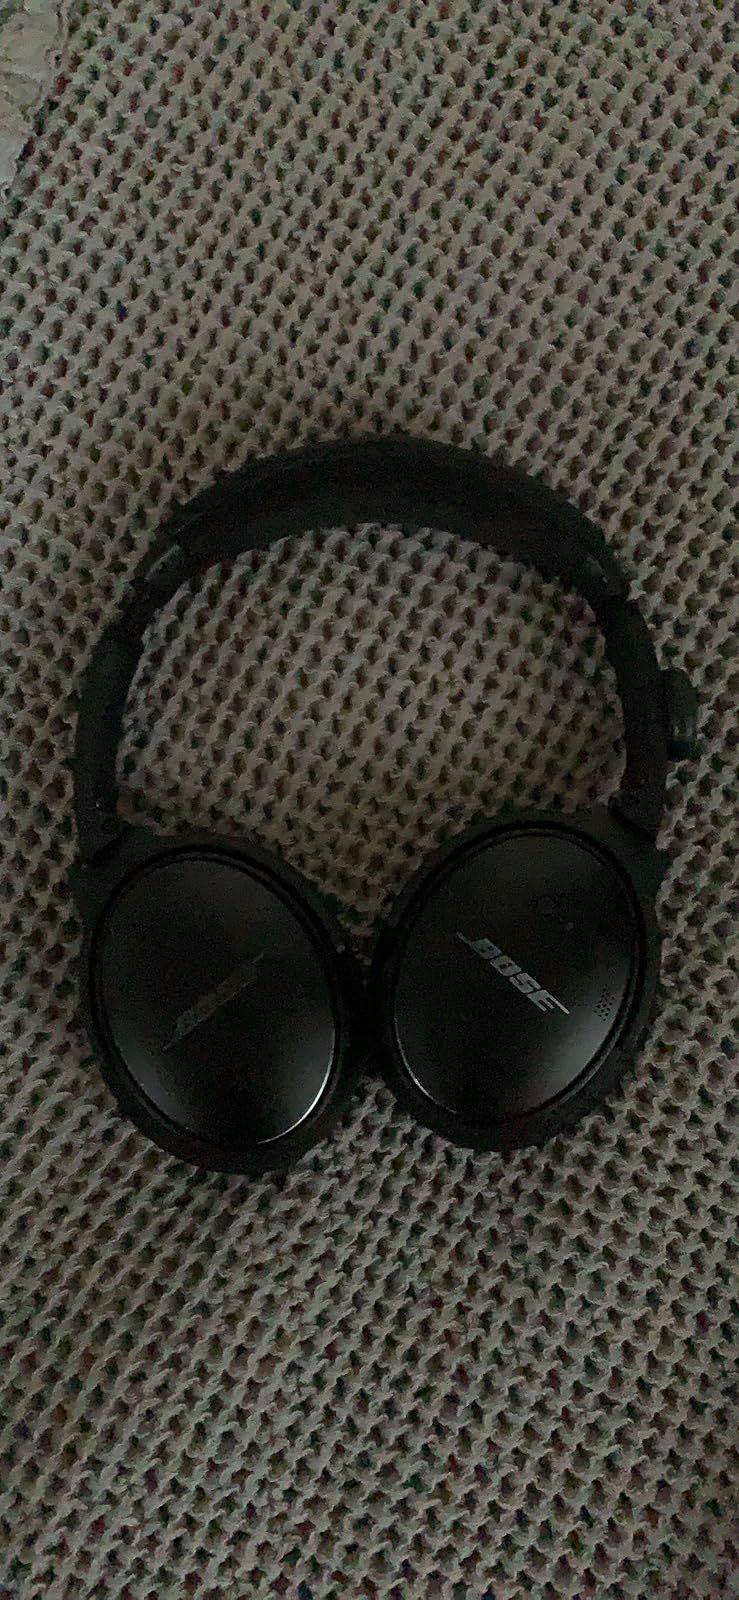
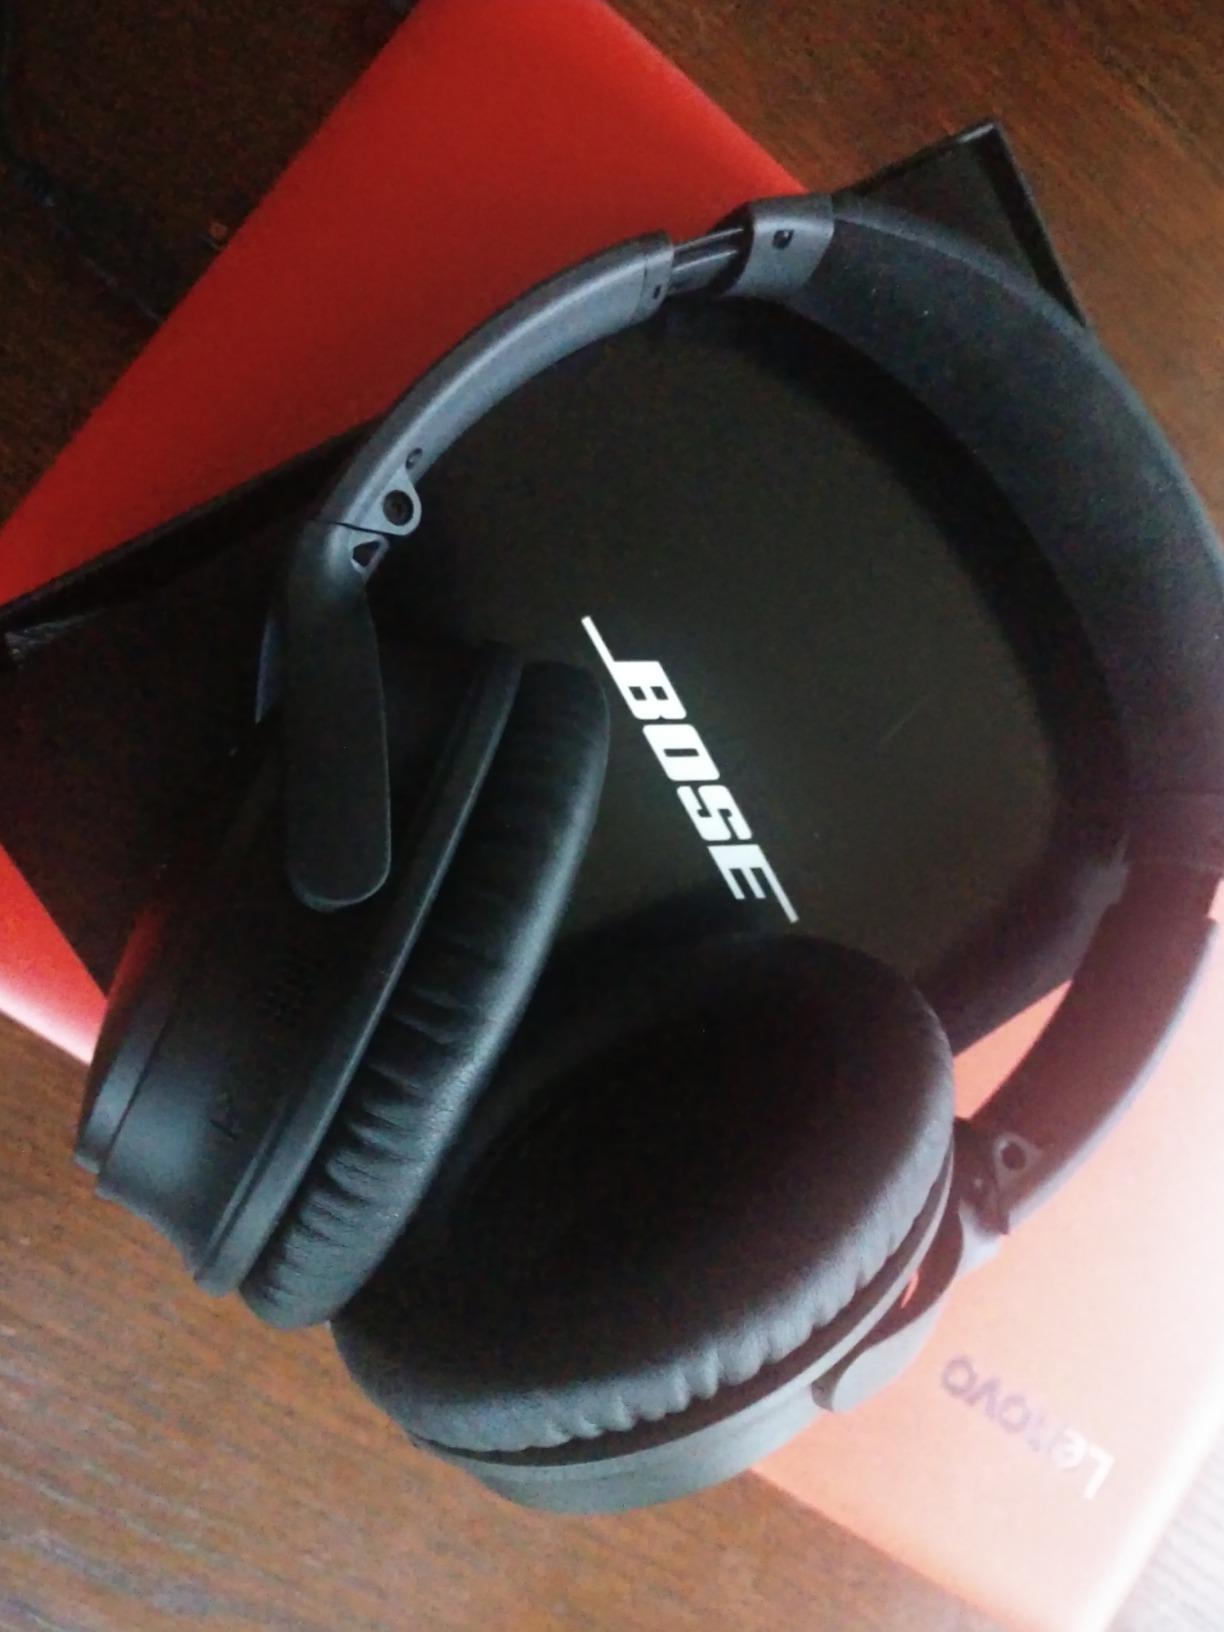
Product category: headphones
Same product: yes